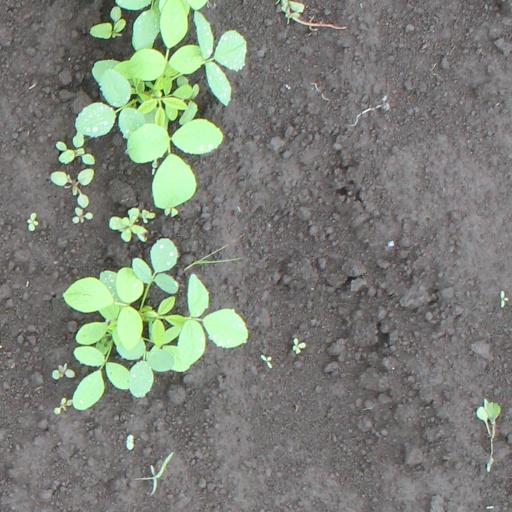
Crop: soybean